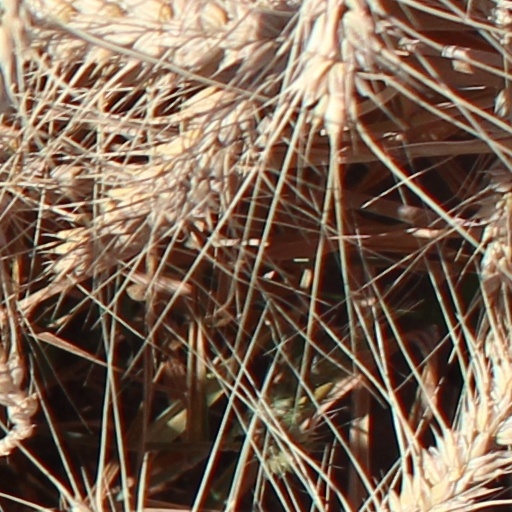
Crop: wheat